Muhammad Amin Shah Sani

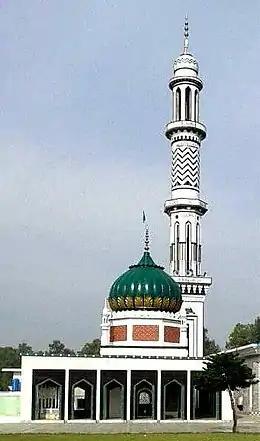
Tomb of Pir Syed Muhammad Amin Shah Sani Allo Maharvi

His mausoleum is in Allo Mahar. It is a square which is surmounted by a hemispherical dome. Many pilgrims visit it on his death anniversary.